Steering wheel

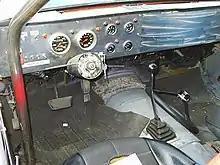
Quick release hub and the detached steering wheel on the floor, used mainly in race cars

A swing-away steering column was introduced in the 1961 Ford Thunderbird and made available on other Ford products during the 1960s. The swing-away steering wheel allowed the steering wheel to move to the right when the transmission selector was in the "park" position to make the driver's exit and entry easier.